Sonoma Mountain

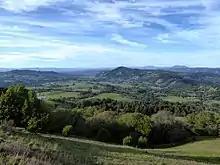
A view of Bennett Valley from North Sonoma Mountain Regional Park

The North Sonoma Mountain Regional Park and Open Space Preserve encompasses of Sonoma Mountain abutting Jack London State Historic Park. The land was purchased for public use between 2003 and 2015 by the Sonoma County Agricultural Preservation and Open Space District in cooperation with the Coastal Conservancy and Bay Area Ridge Trail Council. The park opened in February 2015 with of dirt trails for hikers, runners, and equestrians. The trail system connects with the Hayfields Trail in Jack London park to form an segment of the Bay Area Ridge Trail. Ridge trail views at in elevation include a 180-degree panorama of the Sonoma Valley and the Santa Rosa plain. Some viewpoints have picnic tables. Some trails are closed to mountain bikes, and dogs are not allowed in the park. Park access is through the former Jacobs Ranch at 5297 Sonoma Mountain Road, approximately from Bennett Valley Road. The park is open from 7AM to sunset, with a $7.00 parking fee for those without Regional Parks membership. There is a bathroom at the parking lot, but no drinking water is available. There is a wheelchair-accessible trail from the parking lot to picnic tables in a shaded grove on Matanzas Creek.